Grace Frick

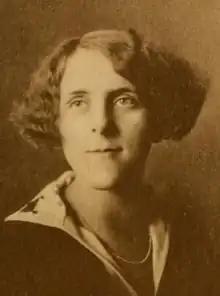
Frick from the 1925 Wellesley yearbook

Grace Marion Frick (January 12, 1903 – November 18, 1979) was an American translator and researcher for her lifelong partner, Belgian-French writer Marguerite Yourcenar. Grace Frick taught languages at US colleges and was the second academic dean to be appointed to Hartford Junior College.